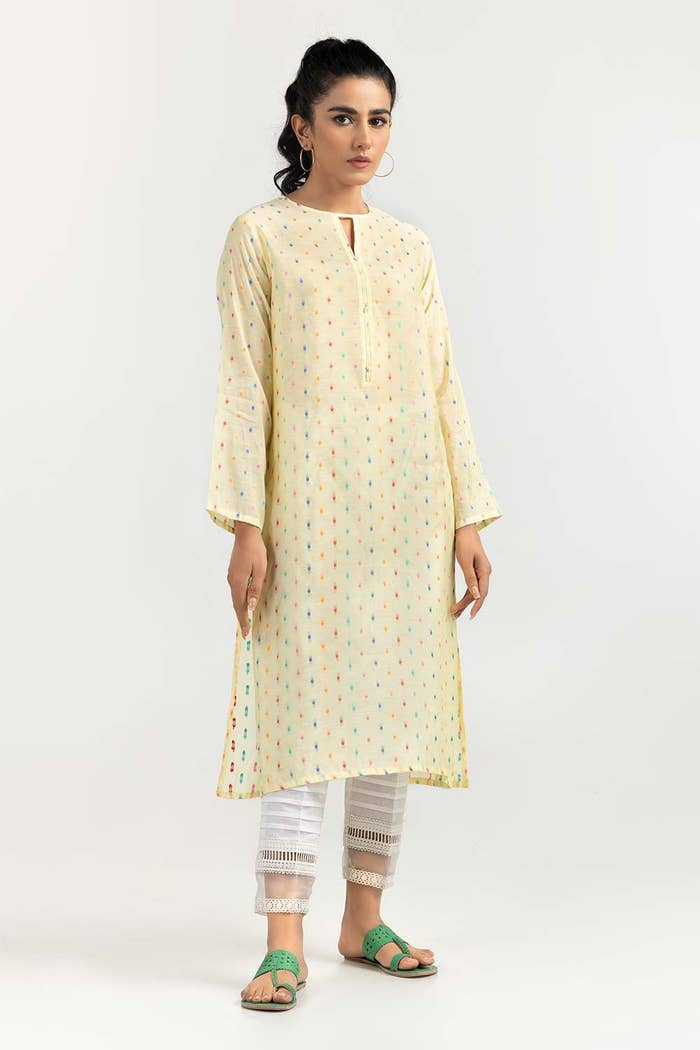
yellow multi dot print cotton tunic